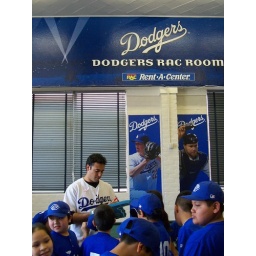
andre ethier at the dodger caravan 2010 at the boys and girls club in lincoln heights